Niederwald monument

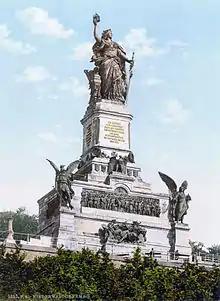
Niederwalddenkmal c. 1900

The left side of the pedestal have inscriptions of Weißenburg, Wœrth, Spichern, Courcelles, Mars la Tour, Gravelotte, Beaumont, Sedan. The right side of the pedestal have inscriptions of Straßburg, Metz, Le Bourget, Amiens, Orléans, Le Mans, St. Quentin, Paris. Each of these places in France were sites of battles in the French-Prussian war of 1870/71.